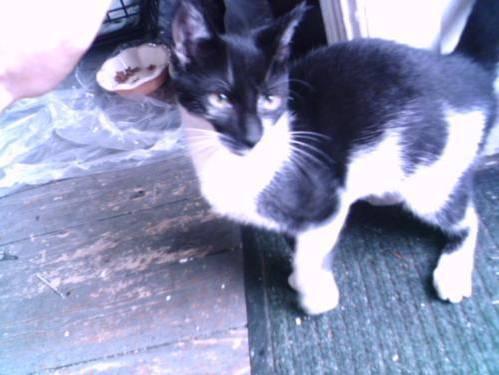
cat